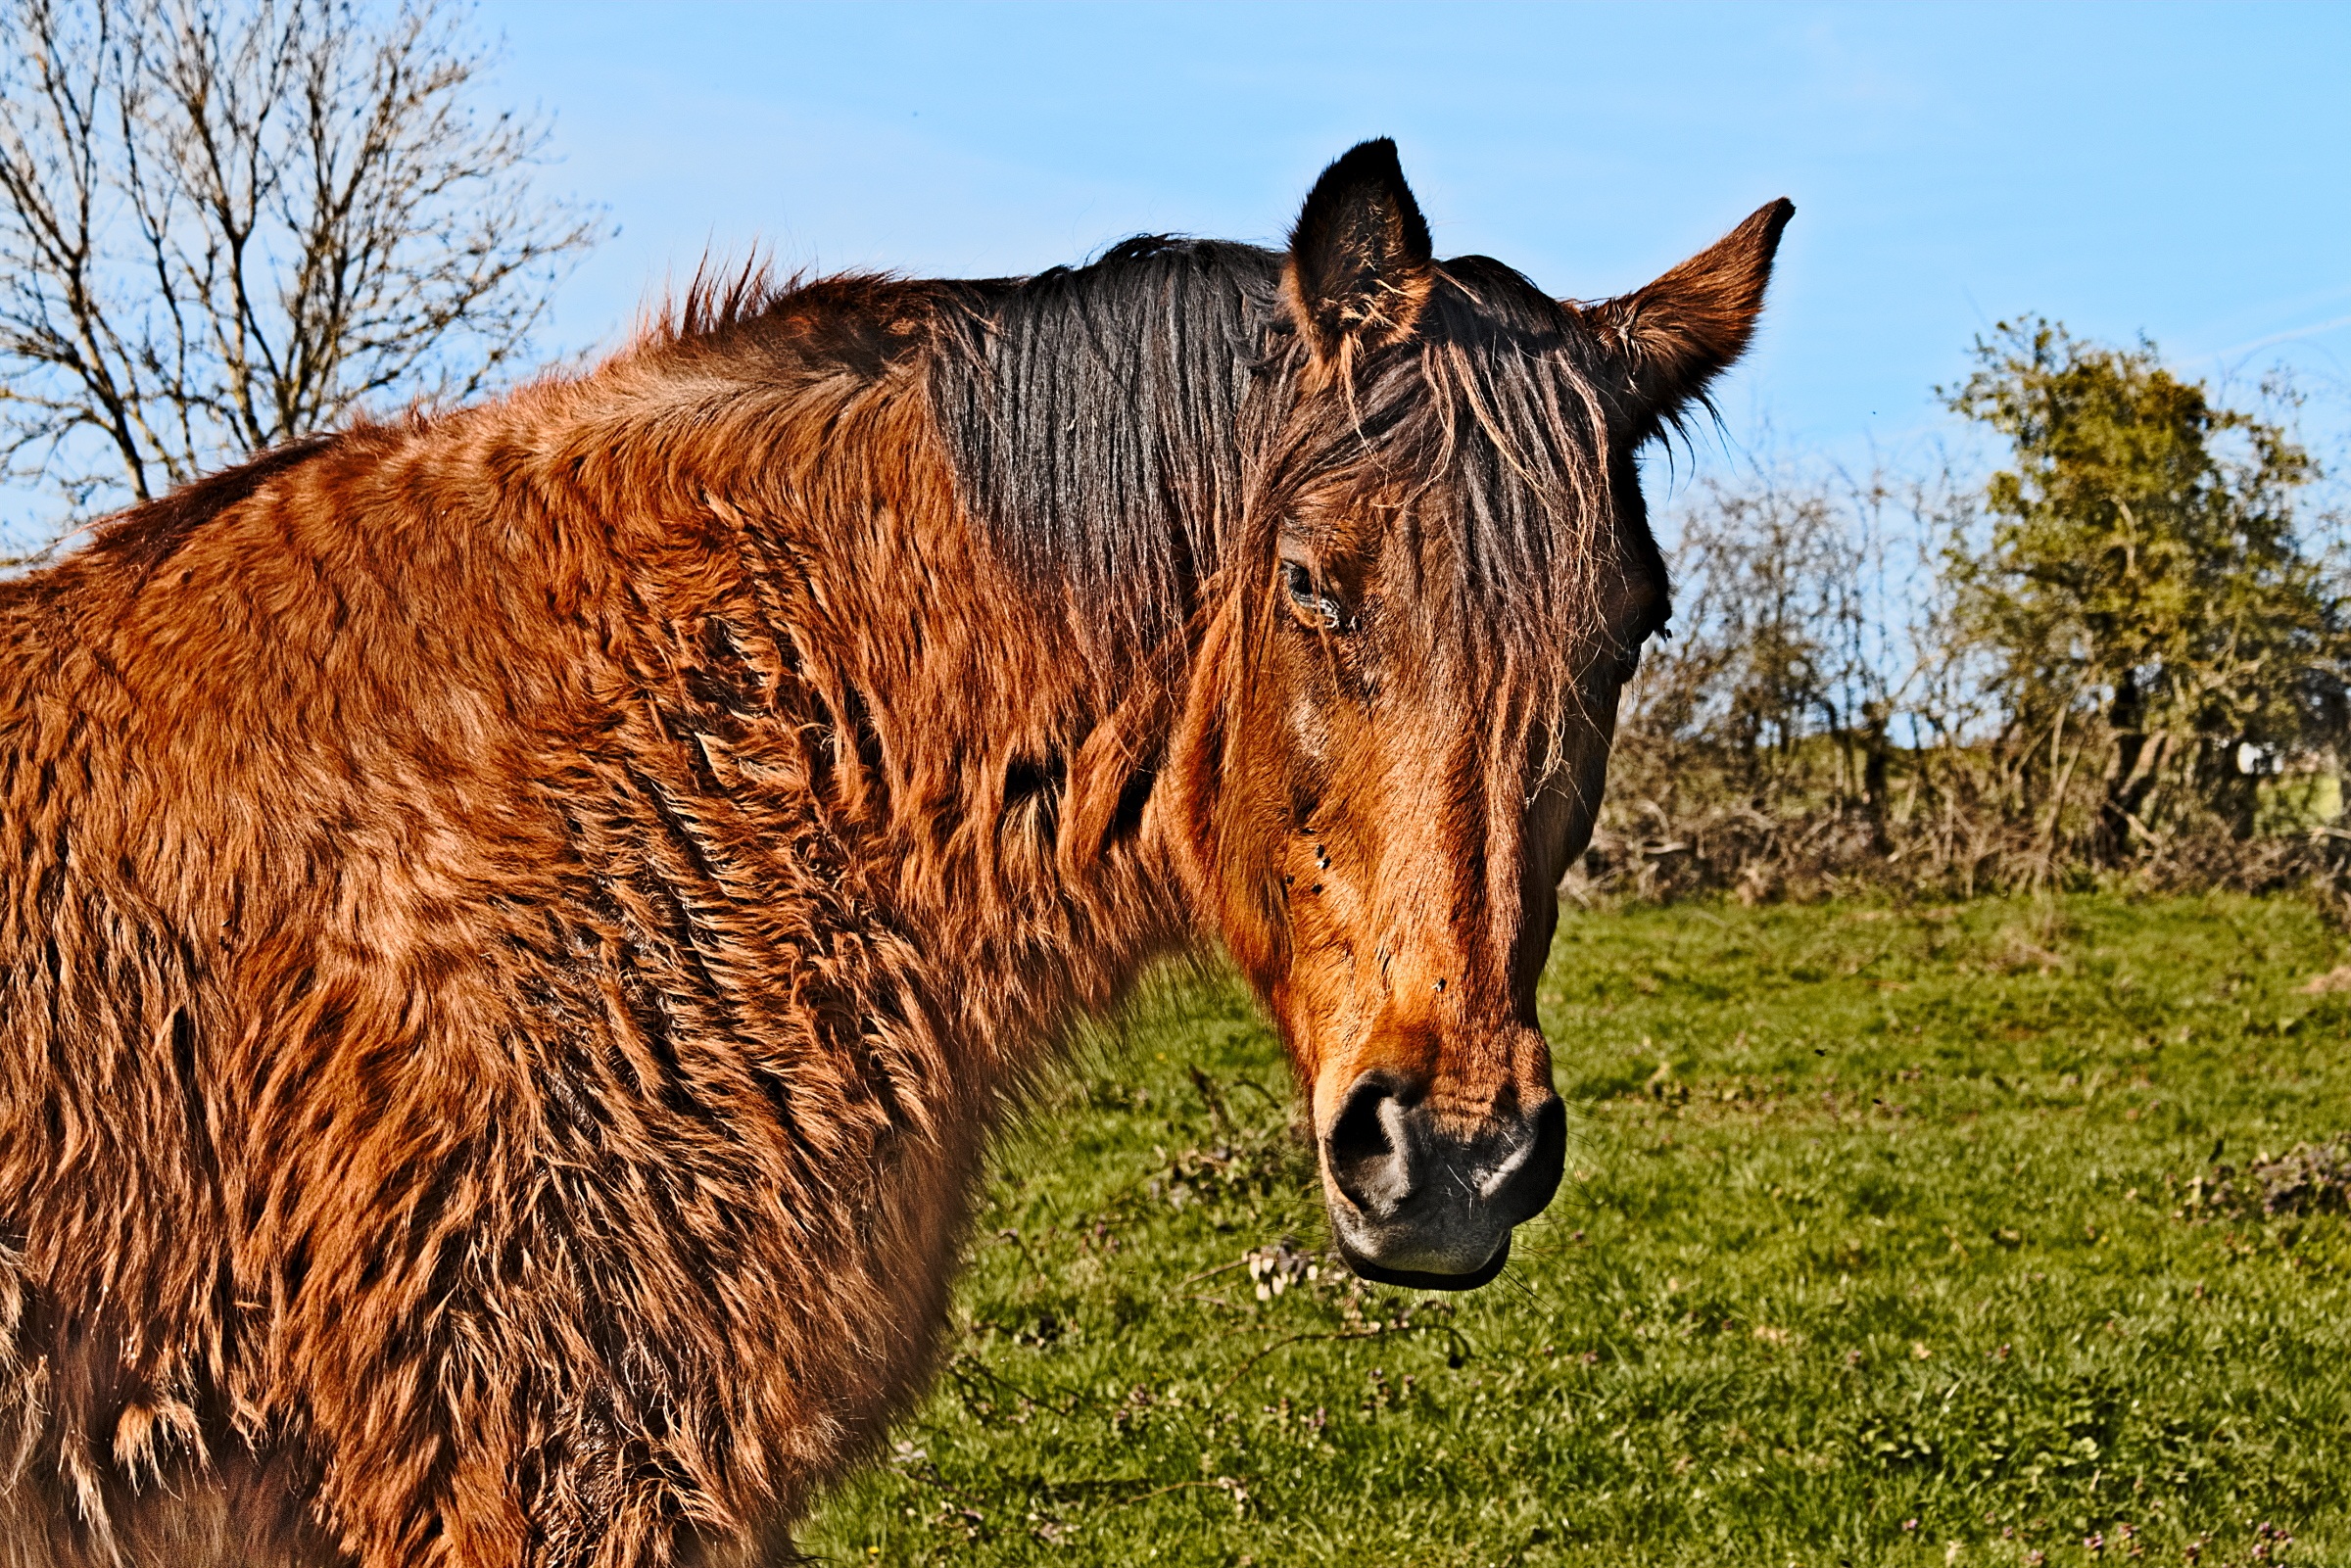
grass, field, farm, meadow, prairie, wildlife, pasture, grazing, horse, mammal, stallion, mane, fauna, horses, animals, vertebrate, mare, pre, rural area, pack animal, horse like mammal, mustang horse